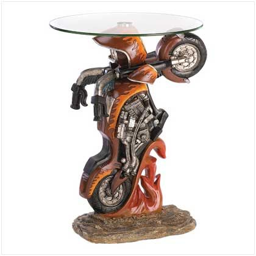
here 's that motorcycle themed accent table that you 've been looking for .